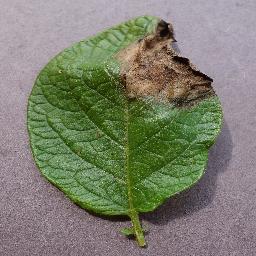
Label: Potato___Late_blight